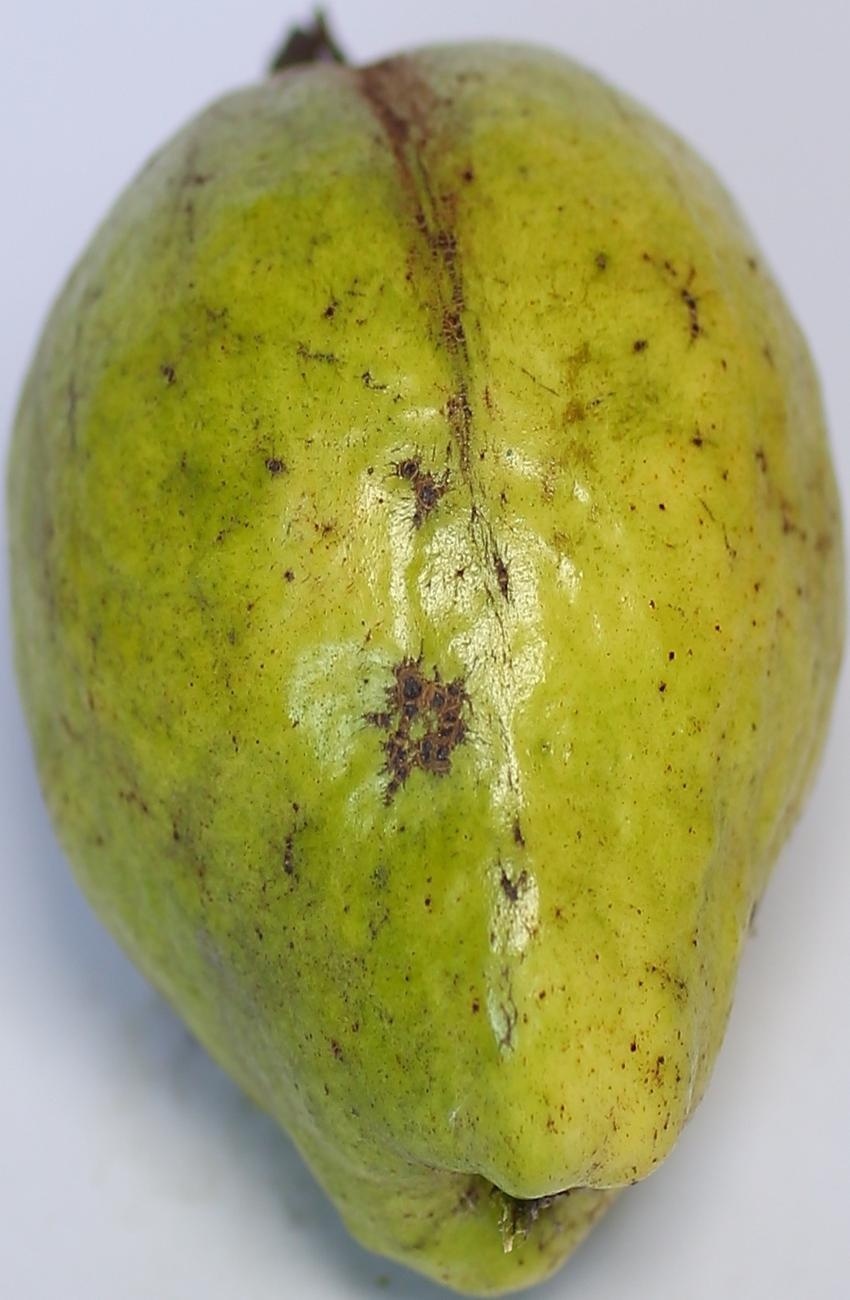
Maturity: green
Variety: thadhrami